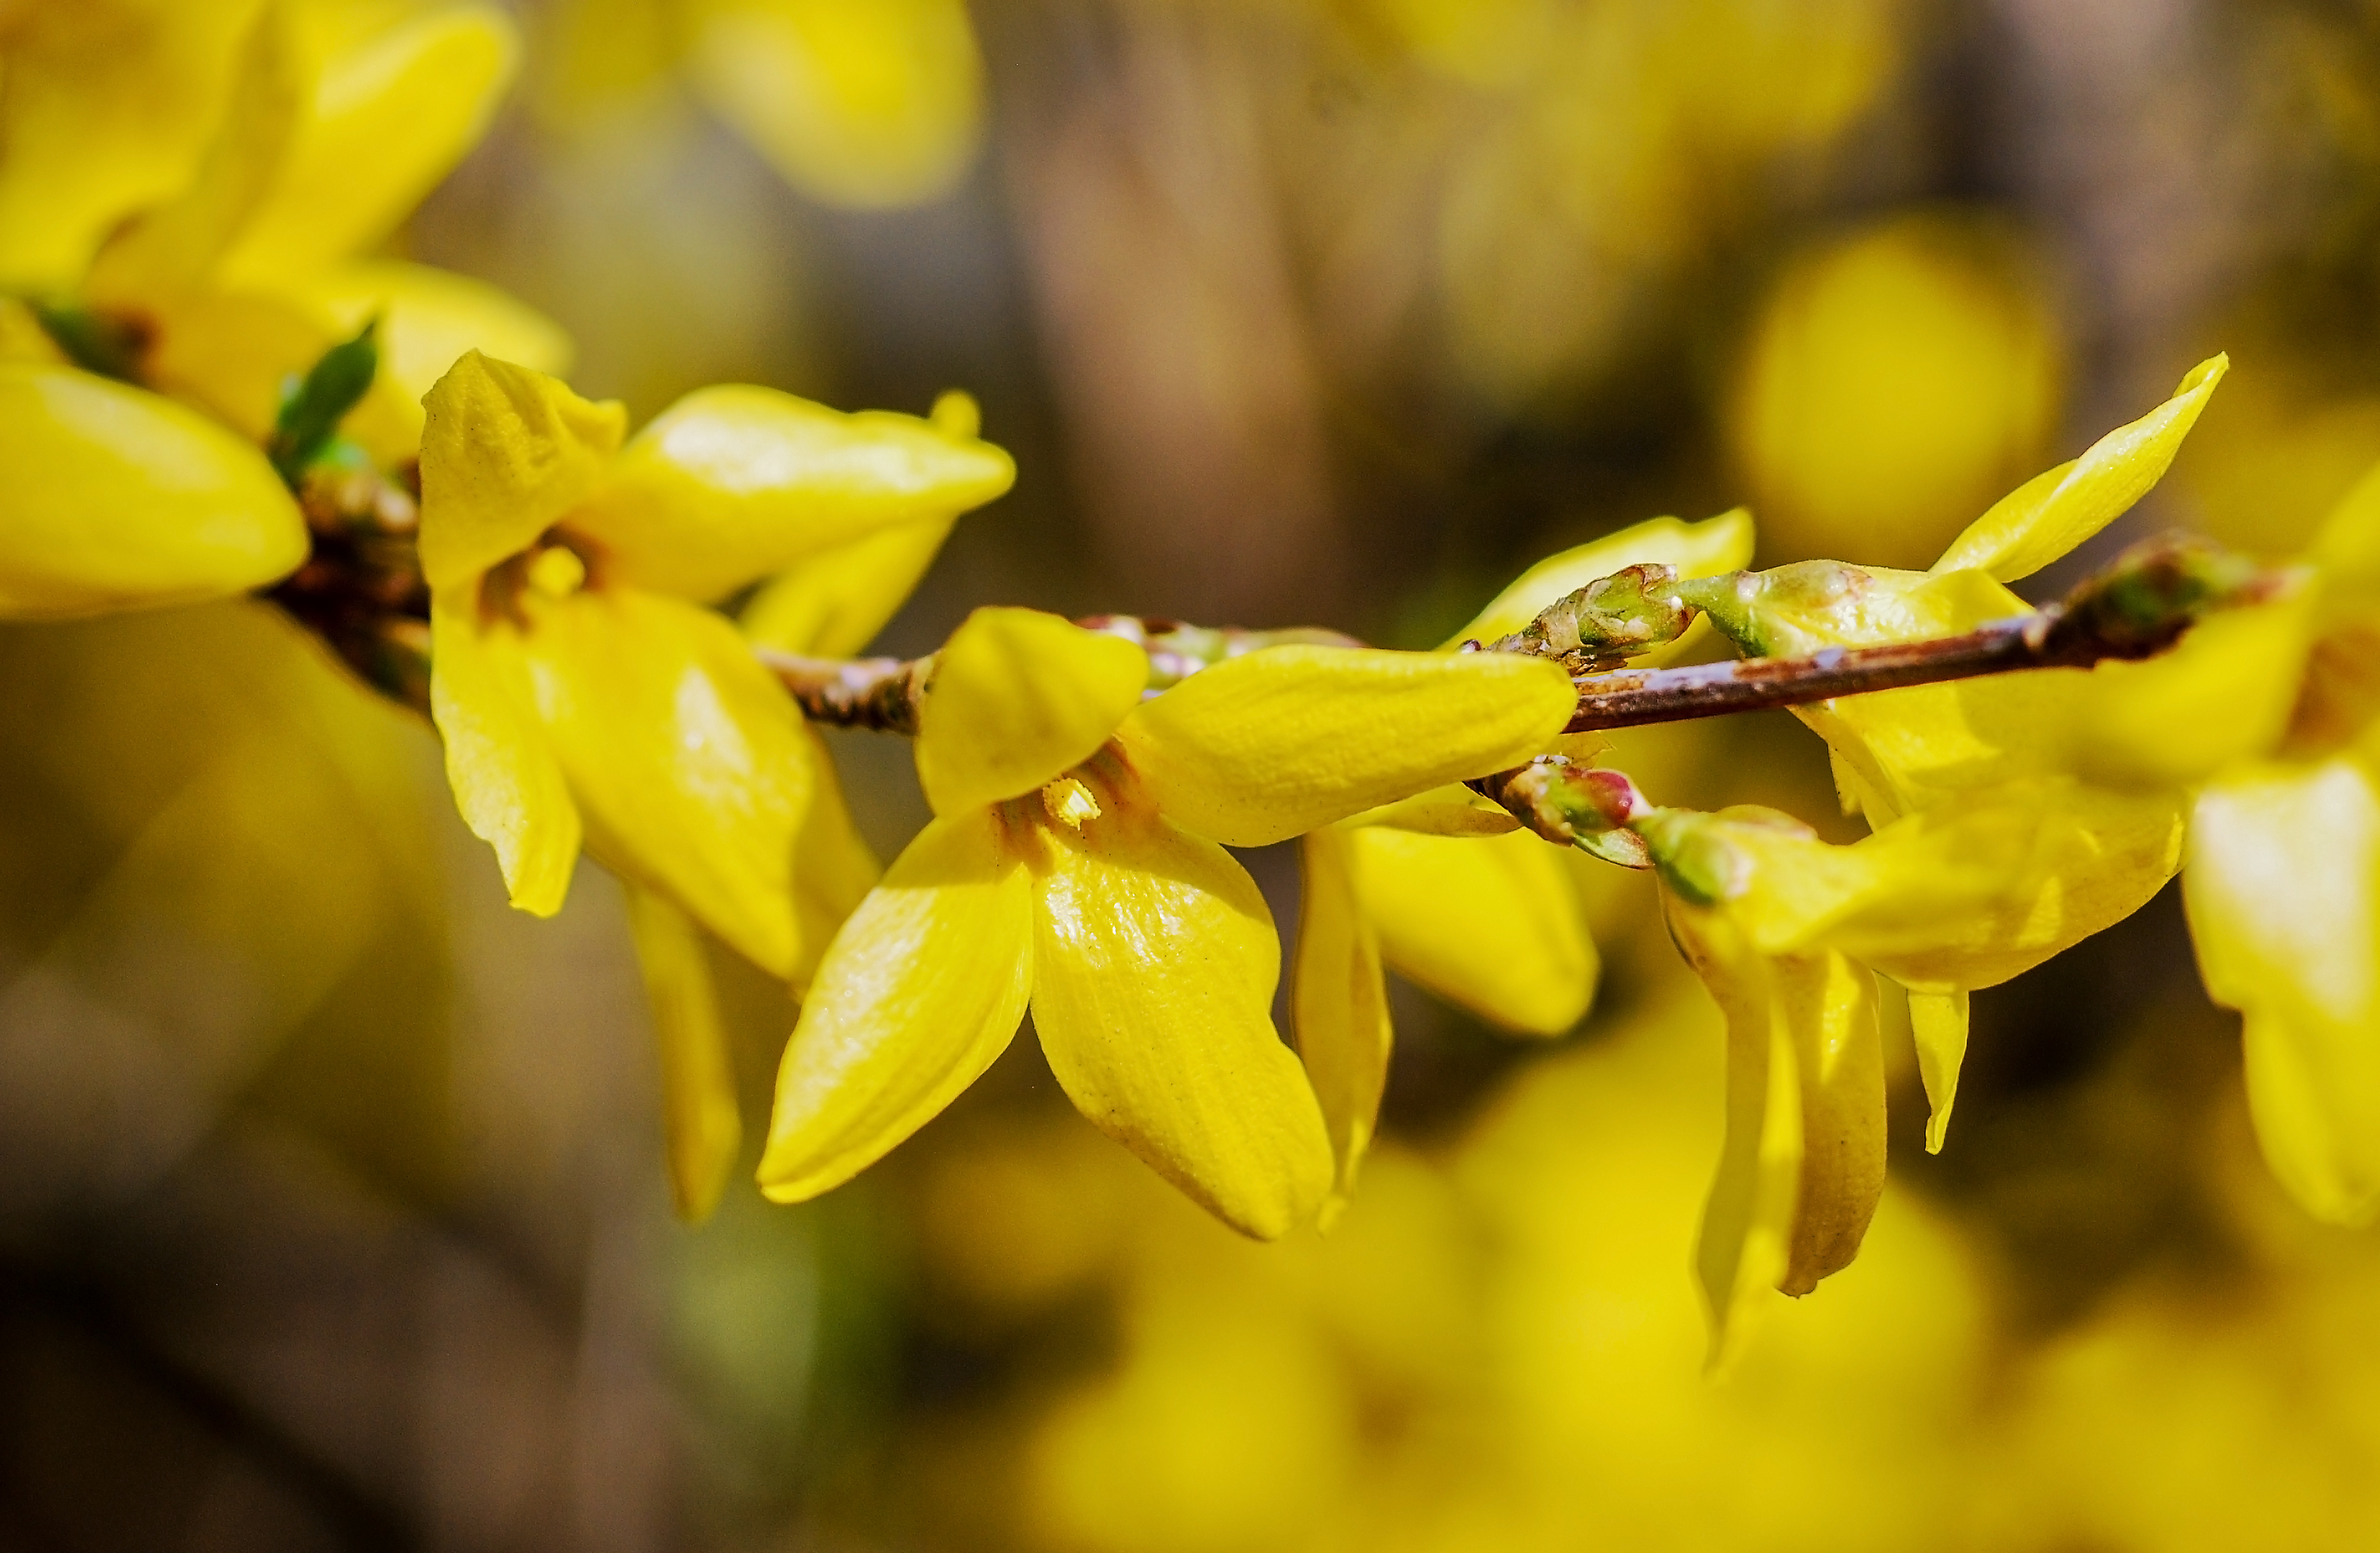
natural, flower, yellow, plant, flowering plant, spring, forsythia, wildflower, goldenrod, petal, spathoglottis